Jabiru J250

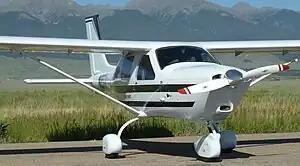

The Jabiru J250 is one model in a large family of two and four seat Australian light aircraft developed as touring aircraft and provided in kit form by Jabiru Aircraft. The aircraft was also assembled and sold in the US by Jabiru USA as a Light Sport Aircraft (LSA).